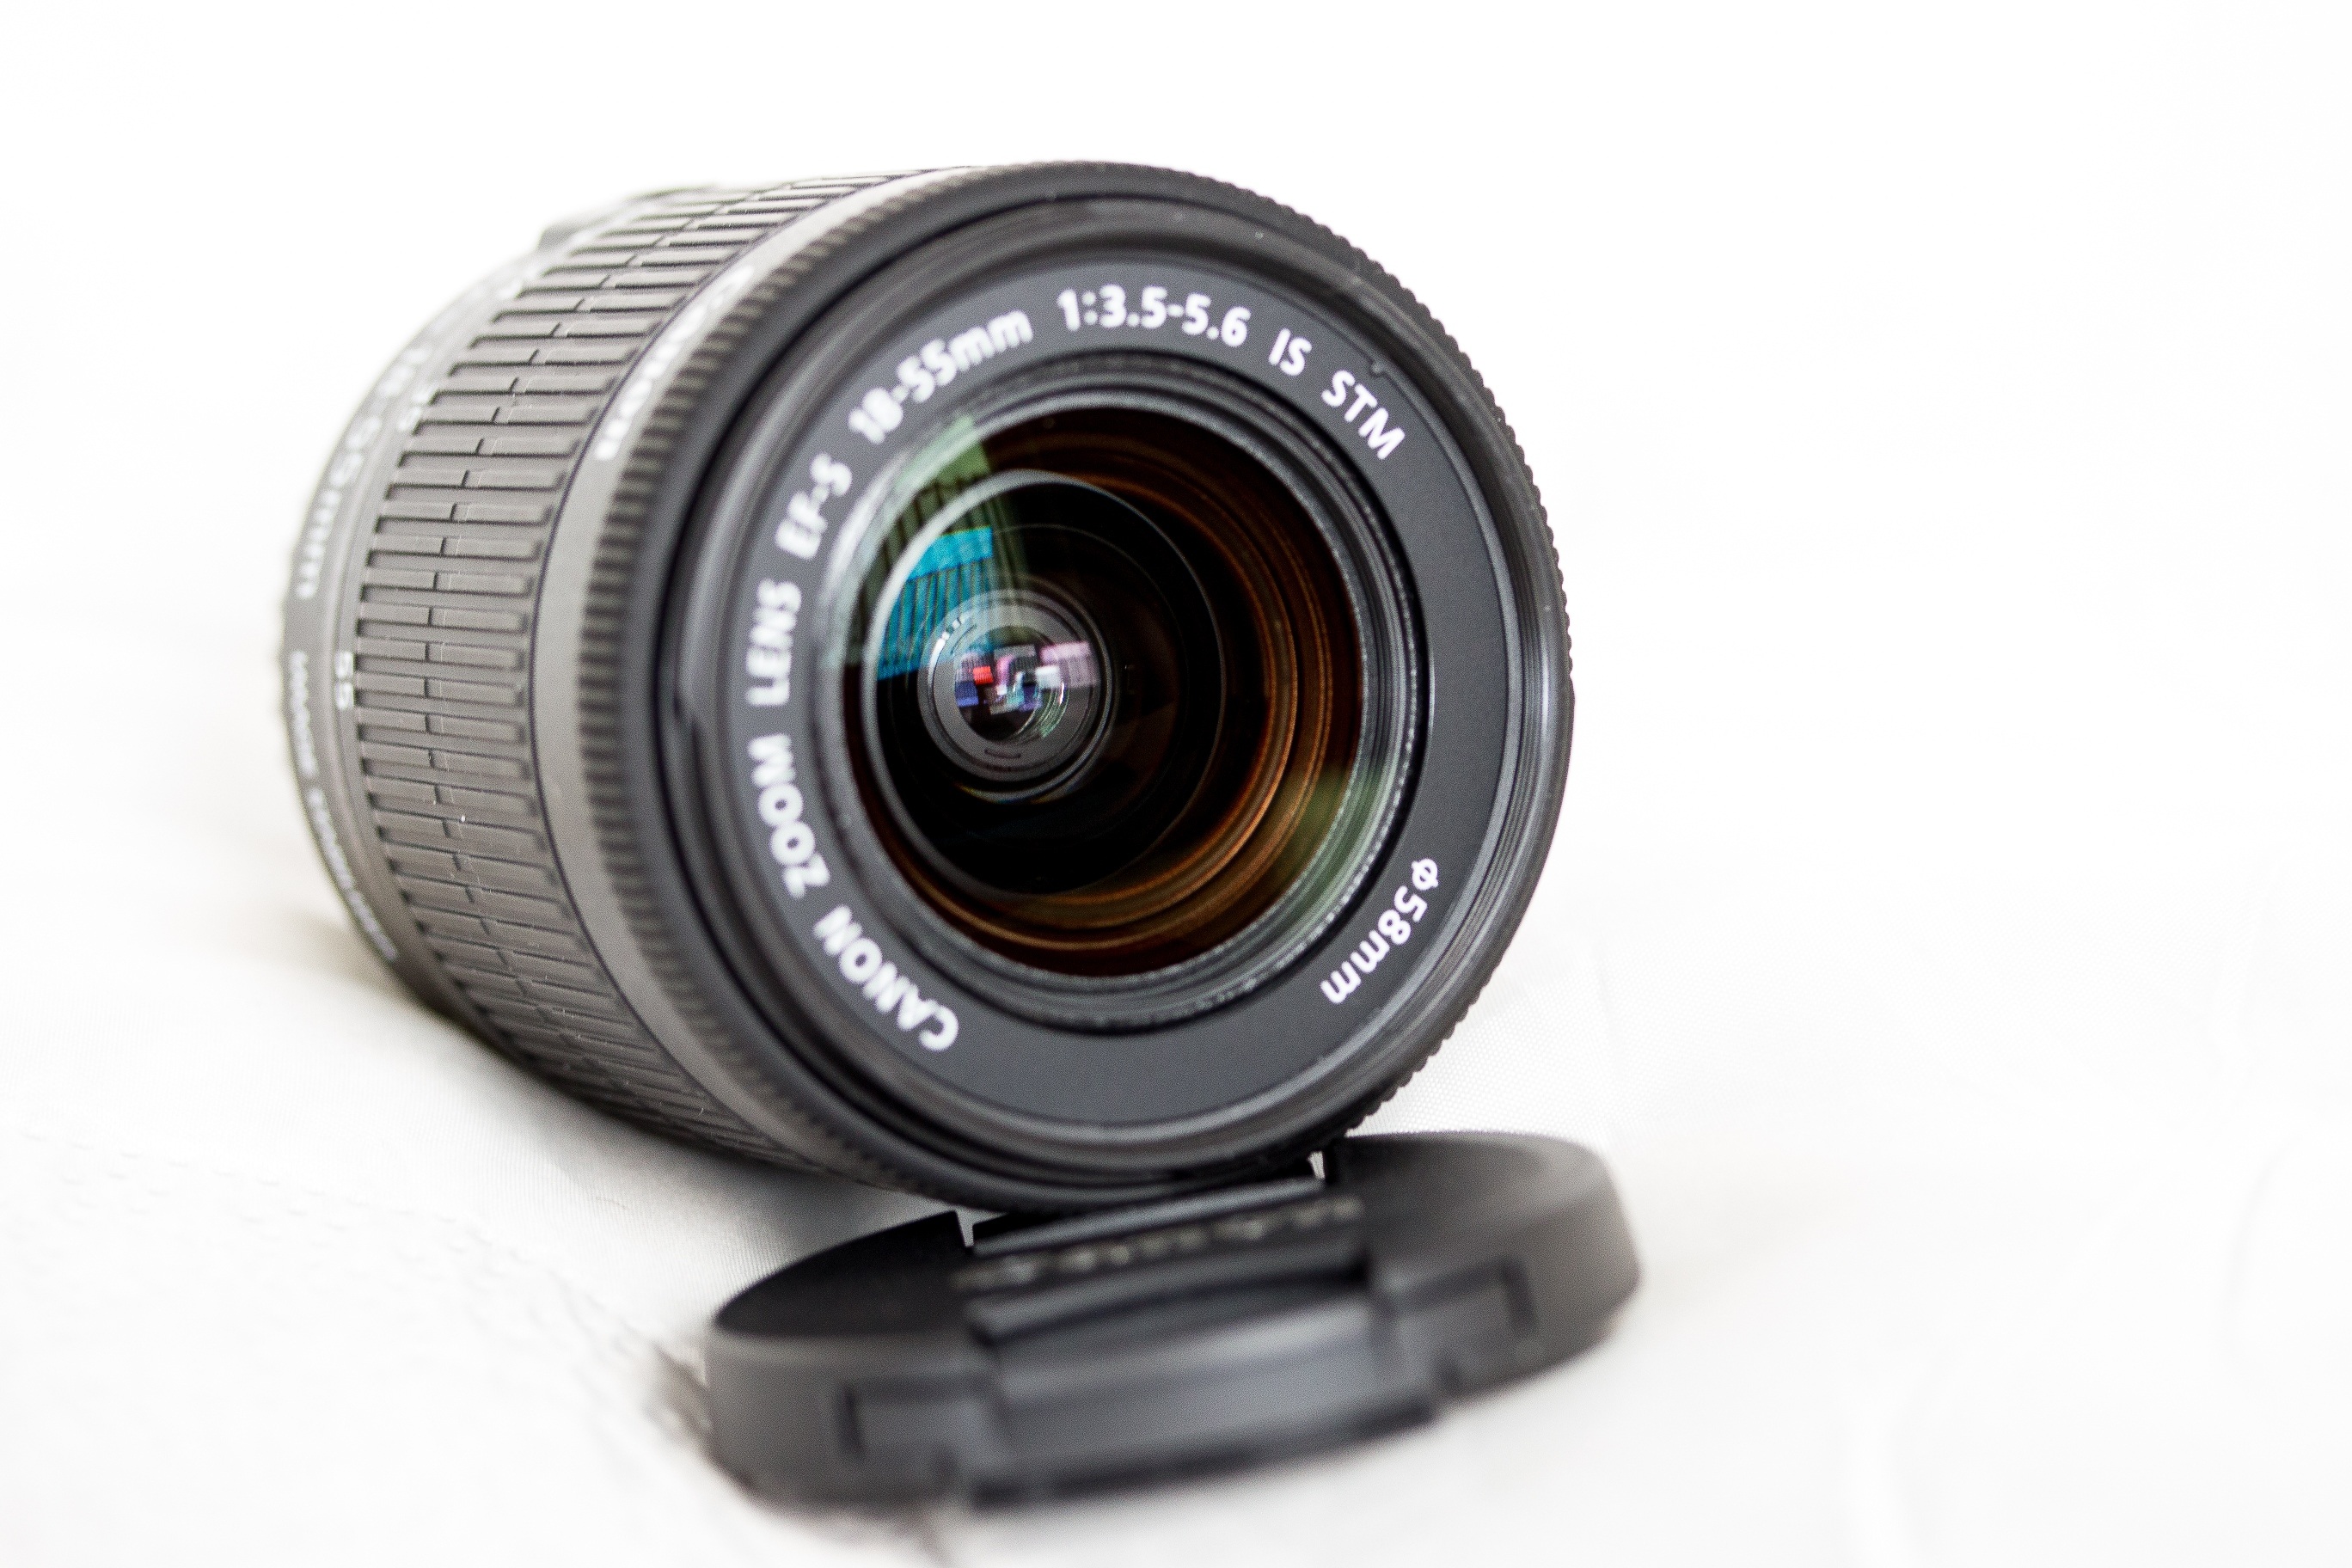
camera, photo, lens, canon, product, digital camera, camera lens, cameras optics, teleconverter